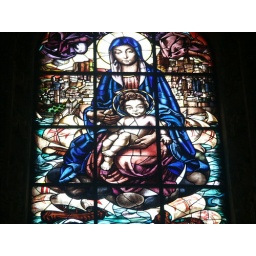
A beautiful stained glass window inside the cathedral in Lisbon, Portugal.